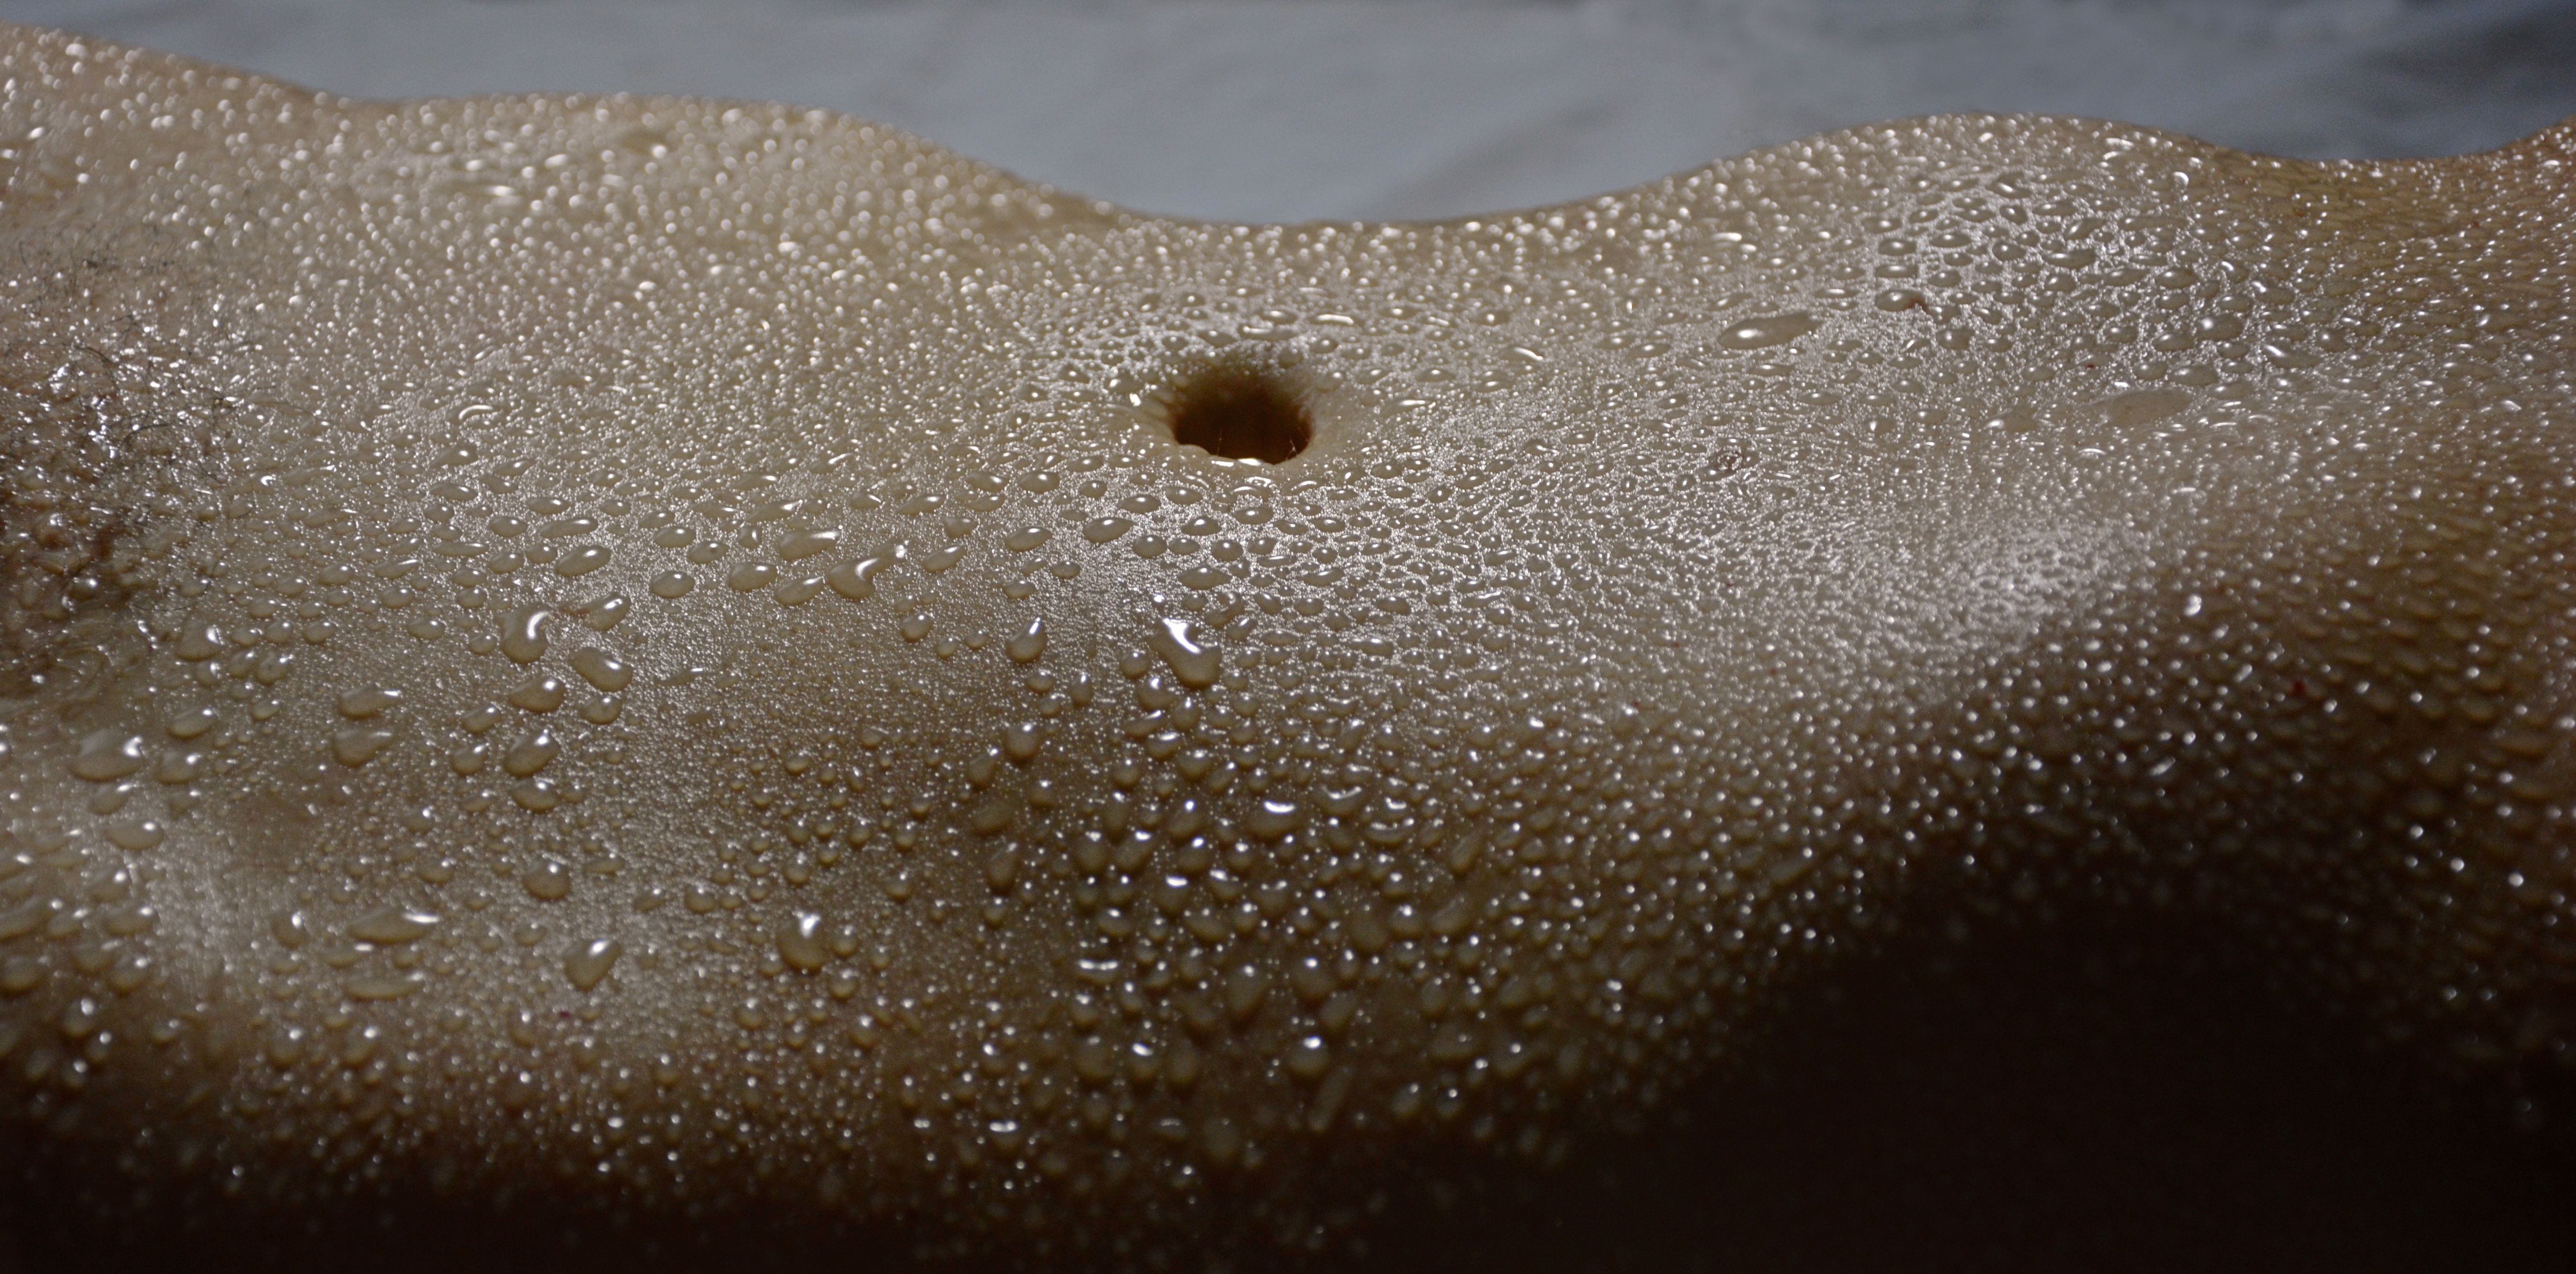
water, liquid, human, close, close up, skin, oil, drop of water, sex, act, erotic, macro photography, act of part of, sweat, aktfoto